Anbar campaign (2003–2011)

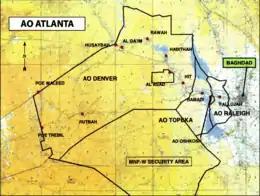
A map of Al Anbar Governorate in 2004, showing its subdivision by the U.S. military

Al Anbar is Iraq's largest and westernmost governorate. It comprises 32 percent of the country's total land mass, nearly , almost exactly the size of North Carolina in the United States and slightly larger than Greece. Geographically, it is isolated from most of Iraq, but is easy to access from Saudi Arabia, Jordan, and Syria. The Euphrates River, Lake Habbaniyah, and the artificially created Lake Qadisiyah are its most significant geographical features. Outside of the Euphrates area the terrain is overwhelmingly desert, comprising the eastern part of the Syrian Desert. Temperatures range from highs of in July and August to below from November to March. The governorate lacks significant natural resources and many inhabitants benefited from the Ba'athist government's patronage system, funded by oil revenues from elsewhere in the country.